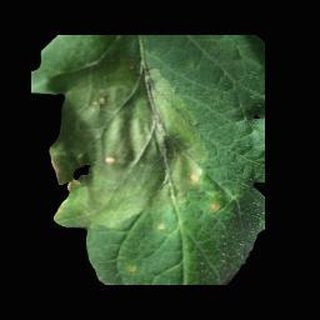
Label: tomato_late_blight